Taupō Volcanic Zone

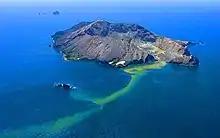
Whakaari / White Island

Whakaari / White Island had a major, edifice failure collapse of its volcano dated to 946 BCE ± 52 years. It has been suggested that this was the cause of the tsunami tens of metres tall that went up to inland in the Bay of Plenty at about this time. Although significant tsunamis can be associated with volcanic eruptions, it is unknown if the cause was a relatively small eruption of Whakaari or another cause such as a large local earthquake